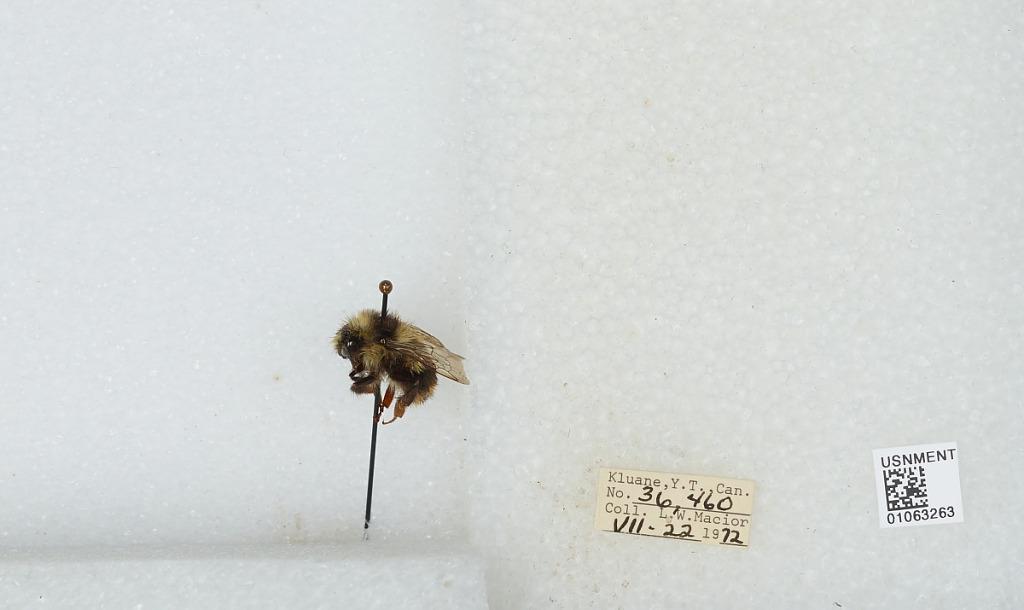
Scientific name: Bombus bifarius nearcticus
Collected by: L. Macior
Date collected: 1972-7-22
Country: Canada
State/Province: Yukon Territory
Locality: Kluane
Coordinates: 60.75, -139.5